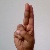
The image shows a hand gesture representing the letter 'U' in Indian Sign Language.